Maghrebi script

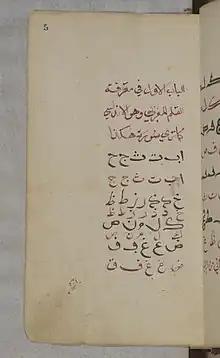
Maghrebi-Andalusi Arabic letterforms presented in a 1751 Ottoman copy of "Shawq al-Mustaham".

Additionally, books from the Mashreq printed in "naskh" scripts were imported for use in schools and universities, and handwriting began to be taught with mashreqi letter forms.